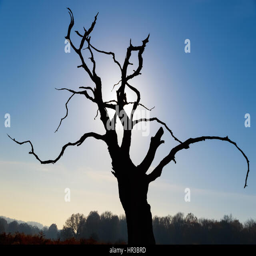
silhouette of a leafless tree